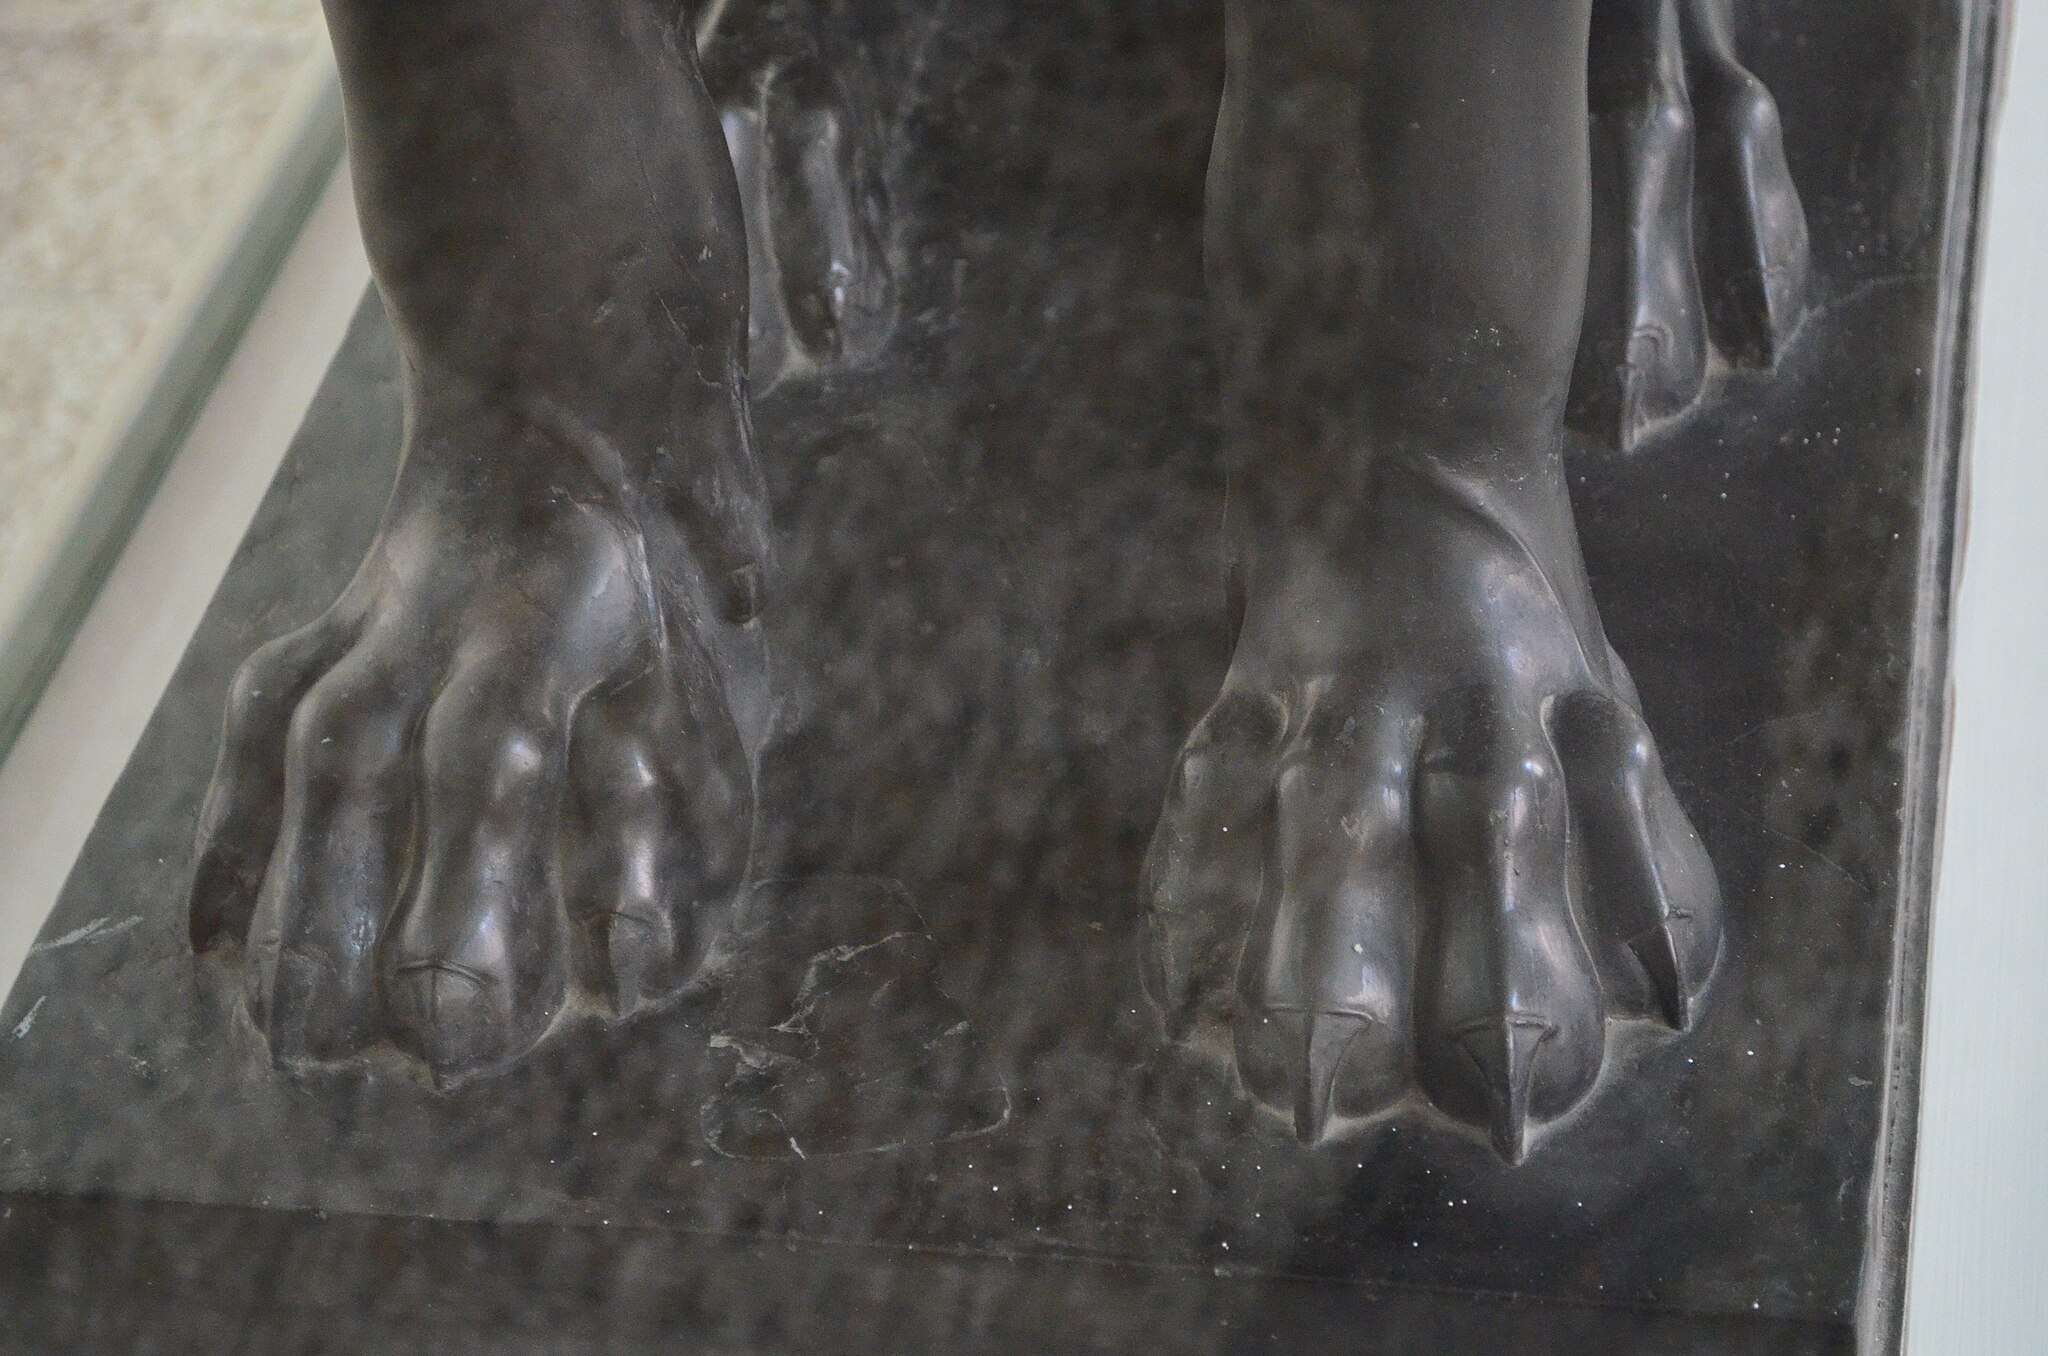
Title: National Museum of Iran Darafsh (1038)
Description: National Museum of Iran
Date: 2015-06-28 15:18:46
Categories: GFDL, License migration redundant, Self-published work, Photos by Darafsh Kaviyani, Mastiff of Persepolis